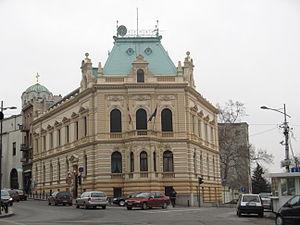
La Maison de Dimitrije Krsmanović est située à Belgrade, la capitale de la Serbie, dans la municipalité urbaine de Stari grad. En raison de son importance architecturale, cet édifice, construit en 1898 et 1899, figure sur la liste des monuments culturels protégés de la République de Serbie et sur la liste des biens culturels de la Ville de Belgrade.
Les monuments culturels protégés constituent une catégorie de monuments de Serbie inscrits sur une liste de monuments bénéficiant de la protection de l'État. Il s'agit d'une troisième catégorie de monuments protégés classés, par leur importance, après les monuments culturels d'importance exceptionnelle et les monuments culturels de grande importance.
Cet article recense les monuments culturels du district de la Ville de Belgrade en Serbie.